Describe the emotion expressed in this image:  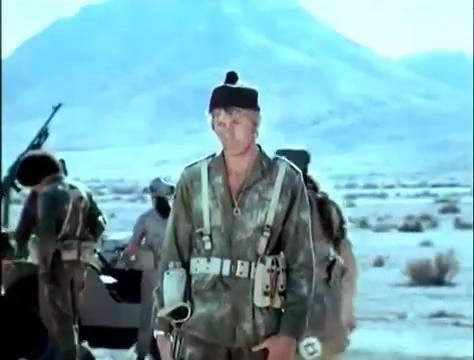
This person displays Suffering, valence and arousal with low intensity.